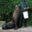
Label: seal